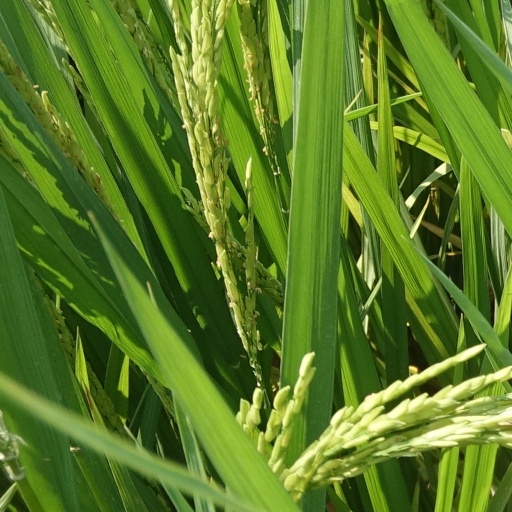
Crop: rice